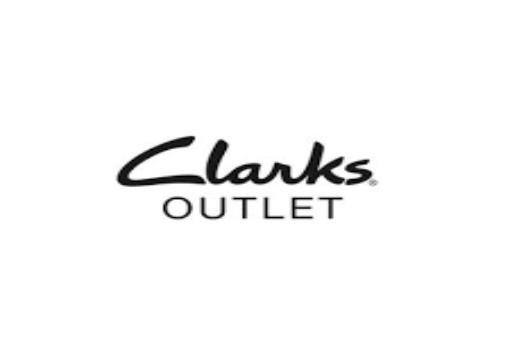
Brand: Clarks
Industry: Clothes